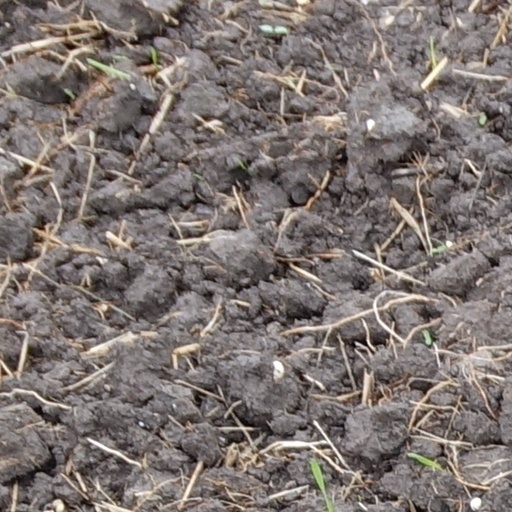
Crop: wheat